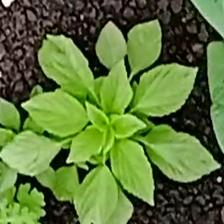
Weed species: Lamber_Quarter_plant(Chenopodium )